205 Live (WWE brand)

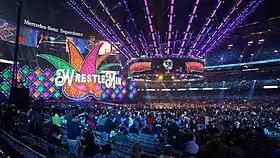
Following WrestleMania 34, 205 Live was launched as a standalone brand.

In January 2018, Triple H took over the creative side of "205 Live". On January 30, 2018, Drake Maverick was announced as the first on-screen General Manager. Maverick would announce a 16-man tournament for the vacant WWE Cruiserweight Championship, which was won by Cedric Alexander. Once the tournament begun, WWE's cruiserweight division began to wrestle exclusively on "205 Live" and ceased to appear on "Raw" with select exceptions. Namely, Lucha House Party (Kalisto, Gran Metalik, and Lince Dorado) began competing in Raw's tag team division while Lio Rush and Drake Maverick began managing Raw superstars Bobby Lashley and AOP (Akam and Rezar), respectively, and occasionally competing in matches on "Raw". Even though Maverick portrayed a heel while managing AOP on "Raw", he was a face General Manager on "205 Live".